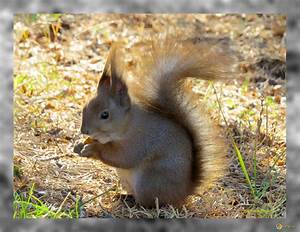
Label: squirrel